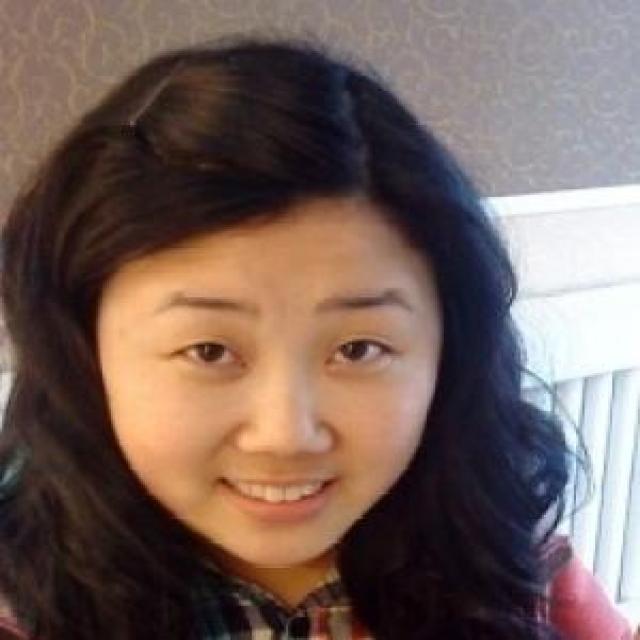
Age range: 21-44